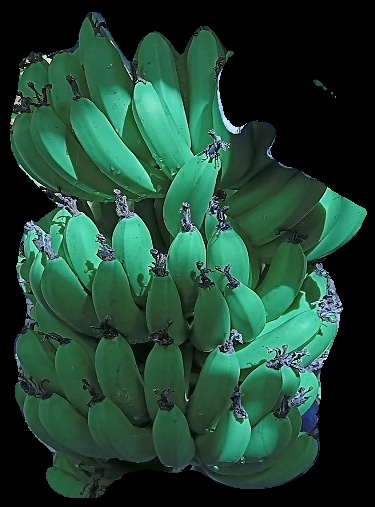
Variety: pachbale
Grade: grade1